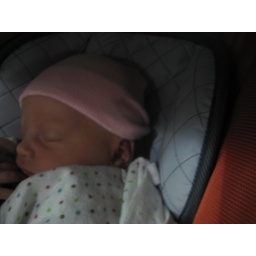
7 days old in her car seat